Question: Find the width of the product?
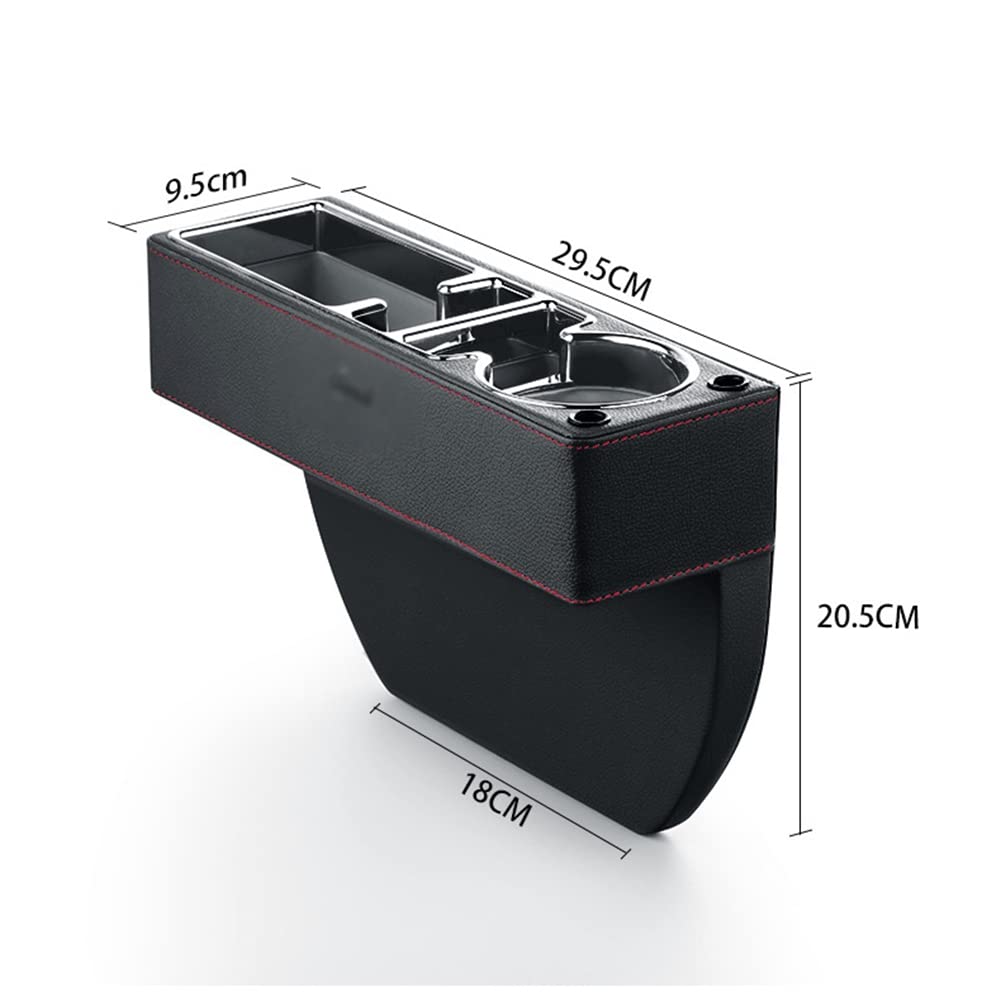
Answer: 29.5 centimetre